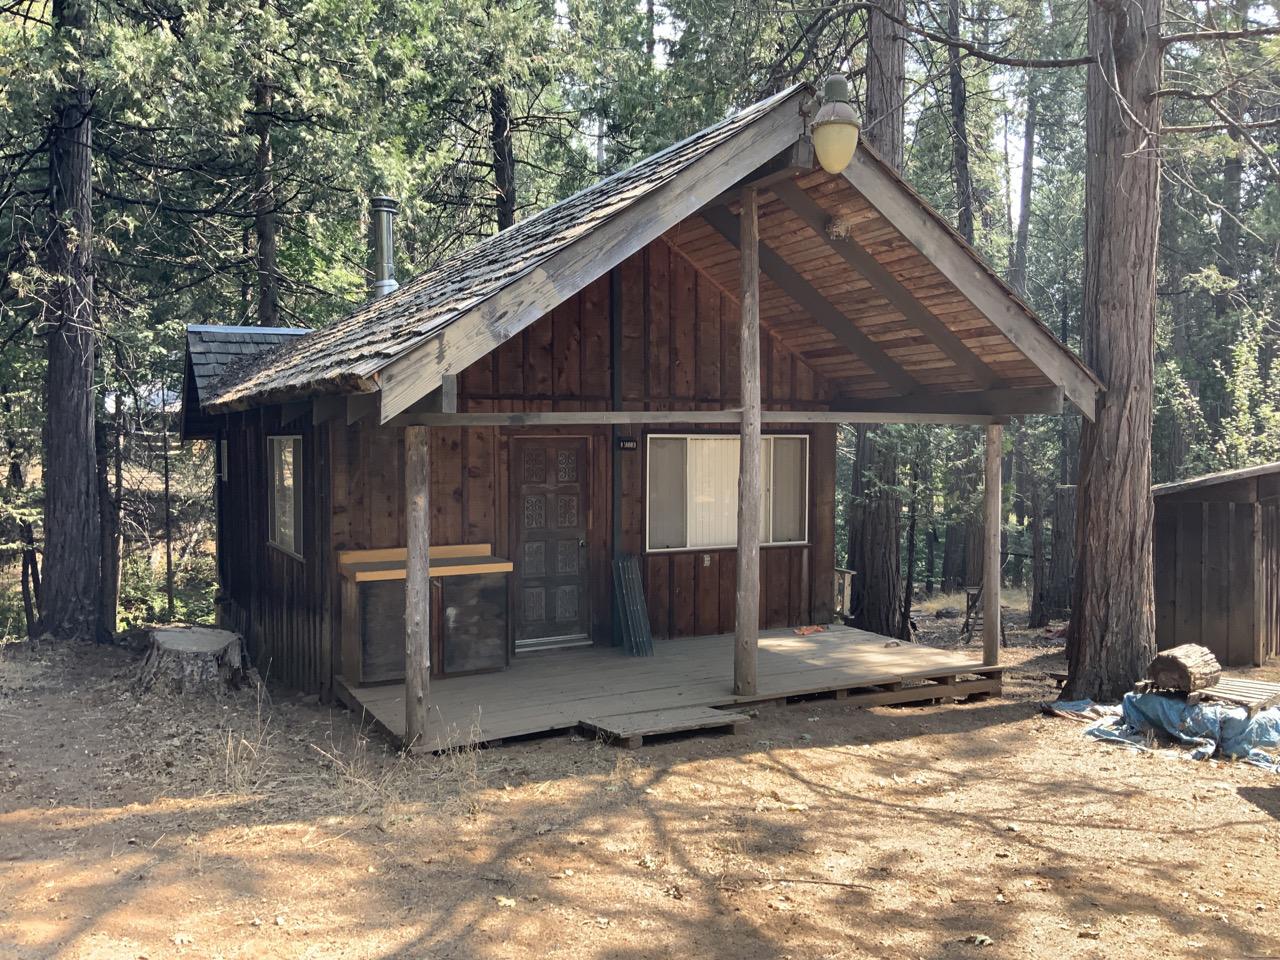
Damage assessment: no_damage